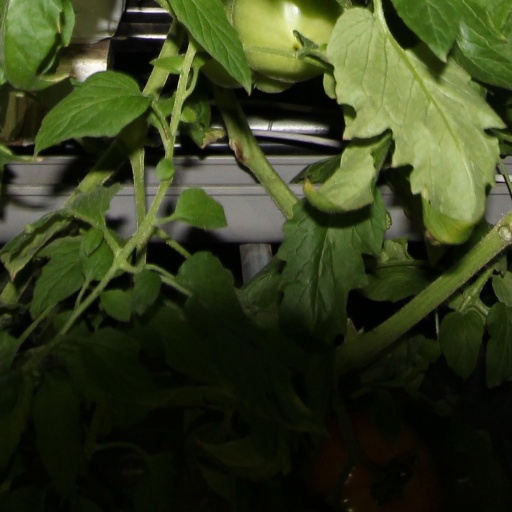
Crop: tomato